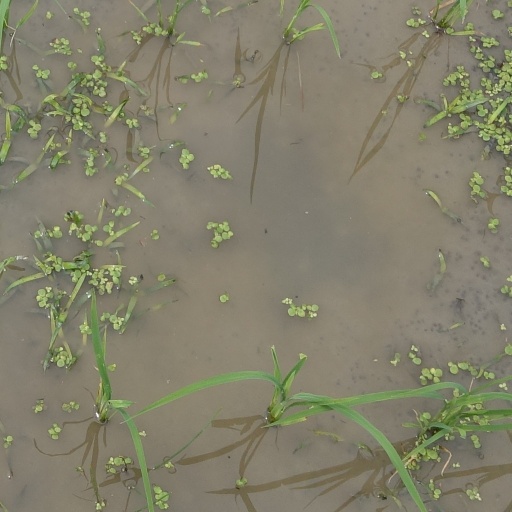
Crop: rice